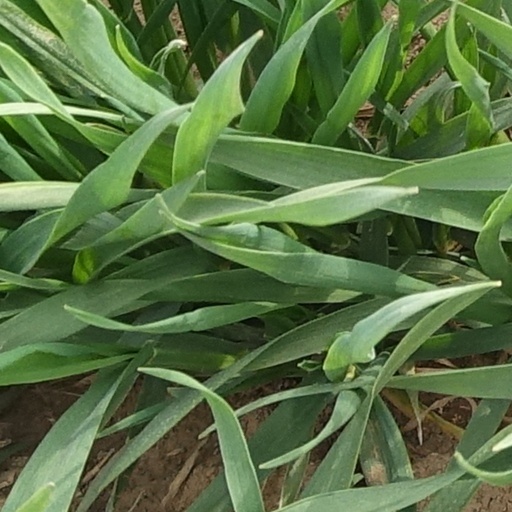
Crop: wheat